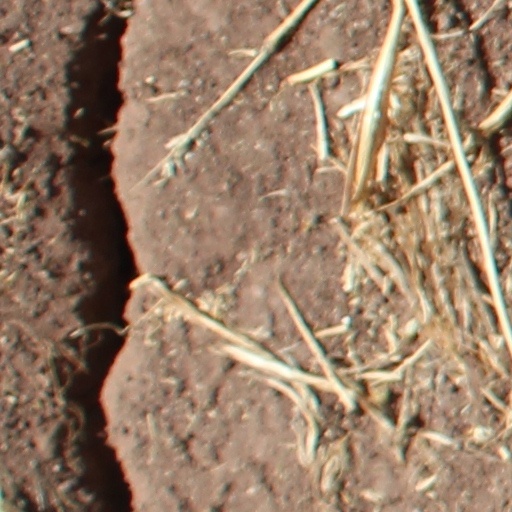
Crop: wheat